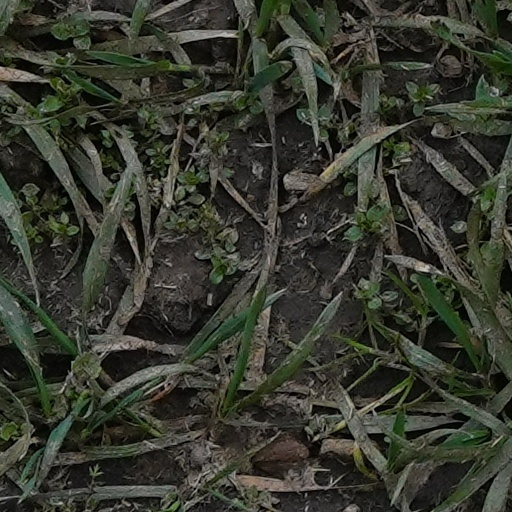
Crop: wheat